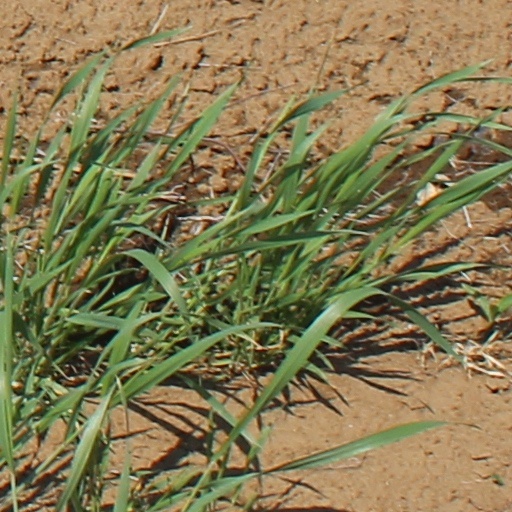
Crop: wheat